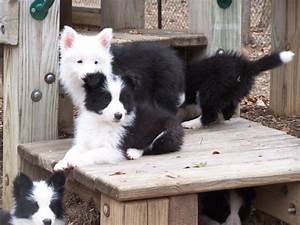
Label: cane